List of birds of Botswana

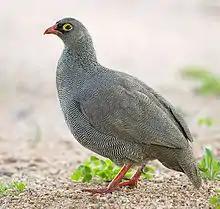
Red-billed francolin

Guineafowl are a group of African, seed-eating, ground-nesting birds that resemble partridges, but with featherless heads and spangled grey plumage.